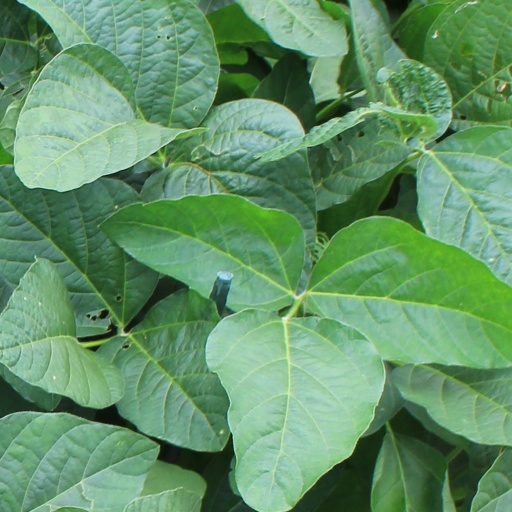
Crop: soybean